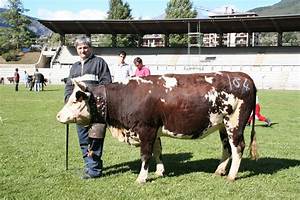
Label: mucca